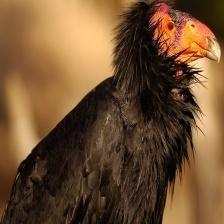
Species: CALIFORNIA CONDOR
Scientific name: GYMNOGYPS CALIFORNIANUS
ImageNet parent category: vulture